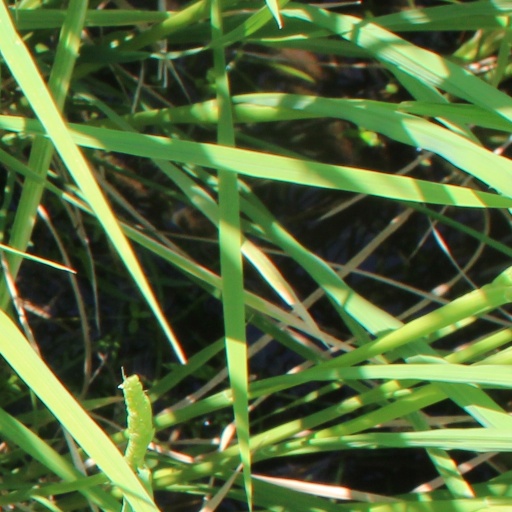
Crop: rice